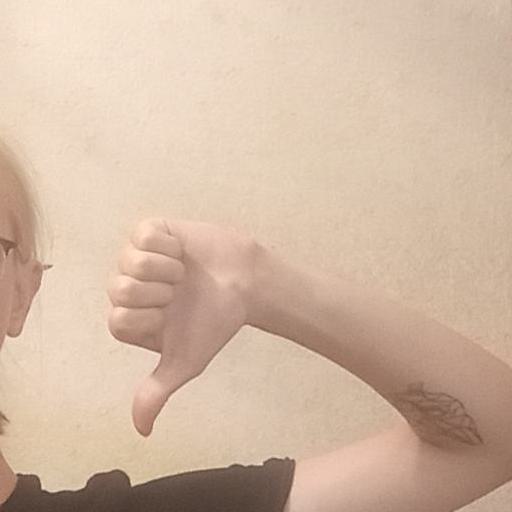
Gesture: dislike